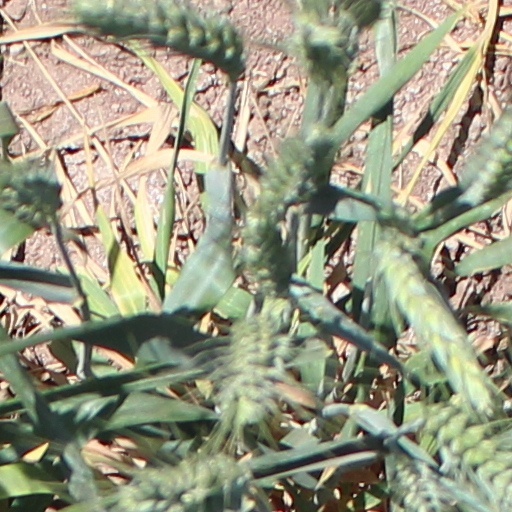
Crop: wheat